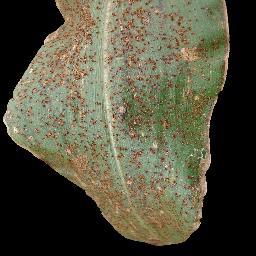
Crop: corn
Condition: (maize)_common_rust